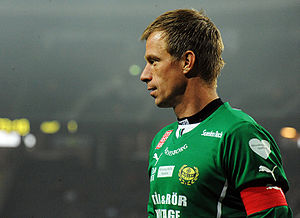
Mattias Asper
Nils Mattias Joacim Asper er en svensk tidligere fodboldspiller, der mellem 1999 og 2002 spillede tre kampe for Sveriges landshold. Han var en del af den svenske trup til EM 2000 i Belgien/Holland, men kom dog ikke på banen i turneringen, hvor holdet blev slået ud efter det indledende gruppespil.